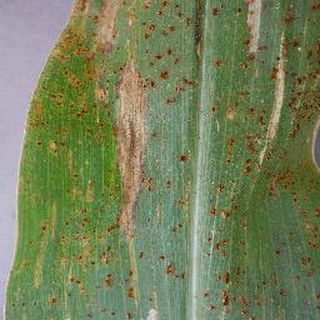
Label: corn_northern_leaf_blight